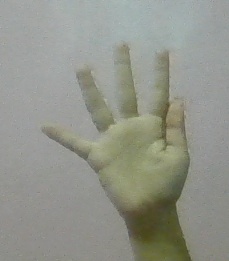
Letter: sheen